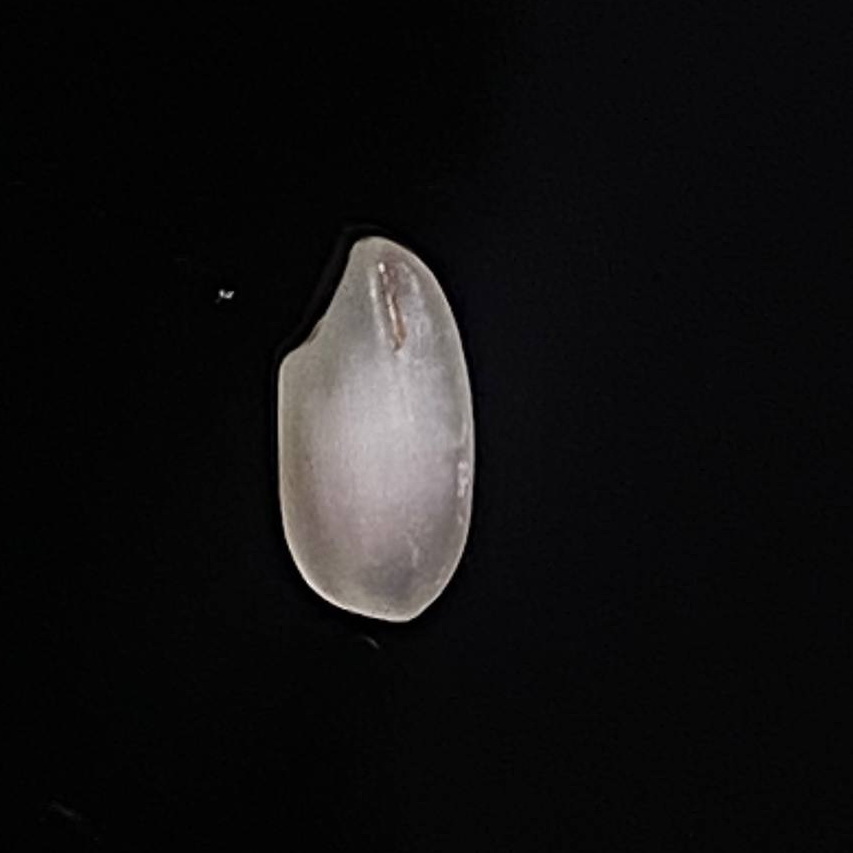
Rice variety: Bashful